Sean Stackley

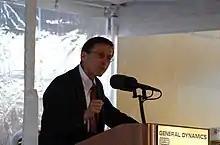
Stackley speaking at the christening of USNS John Glenn (T-MLP-2) in February 2014

On May 6, 2009, Stackley said at a Sea-Air-Space Exposition luncheon that the Navy would stress continuity and affordability in acquisition.